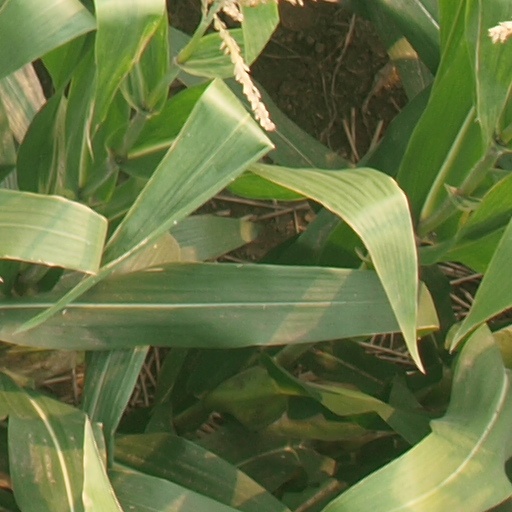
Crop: maize; corn